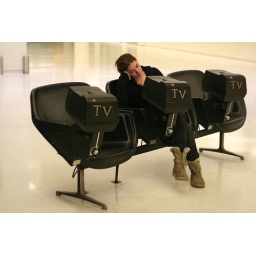
stuck in the buffalo bus terminal25 cents for 15 min of black and white antenna cable on a stick.